History of Greece

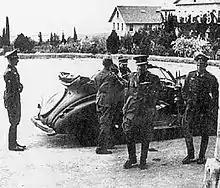
Georgios Tsolakoglou with Wehrmacht officers arrives at Macedonia Hall of Anatolia College in Thessaloniki, to sign the surrender (April 1941)

The participation of Greece in the Balkan Wars of 1912–1913 is one of the most important episodes in modern Greek history, as it allowed the Greek state to almost double its size and achieve most of its present territorial size. As a result of the Balkan Wars of 1912–1913, most of Epirus, Macedonia, Crete and the northern Aegean islands were incorporated into the Kingdom of Greece.